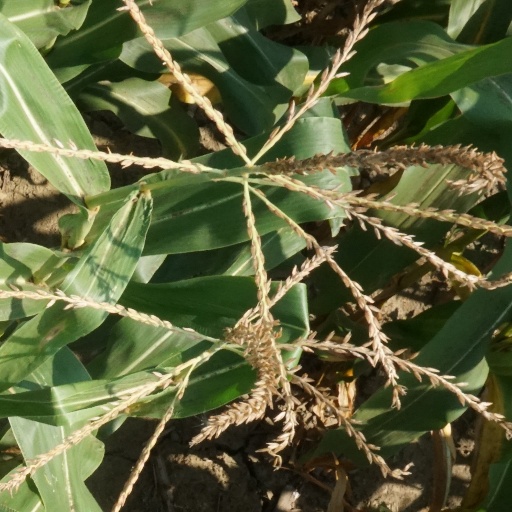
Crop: maize; corn